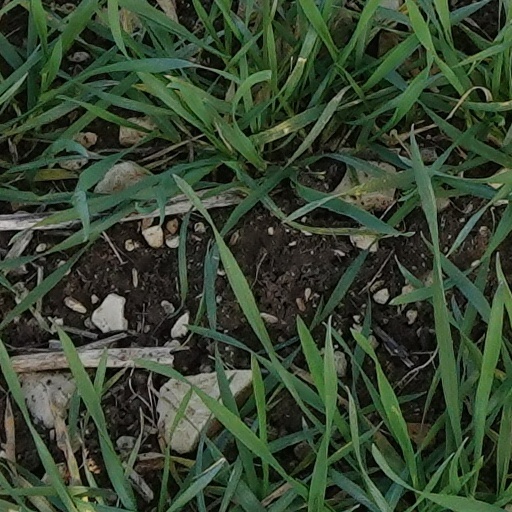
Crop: wheat